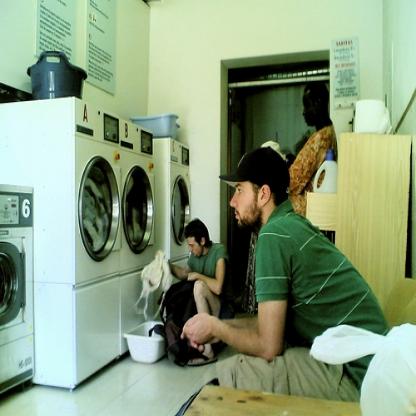
Scene: Indoor